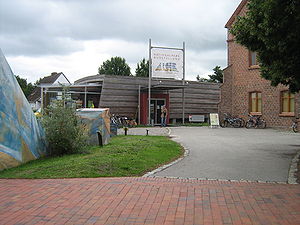
Nationalpark Vorpommersche Boddenlandschaft
Udstillingscenter i Wieck
Nationalpark Vorpommersche Boddenlandschaft der blev oprettet i 1990, er med sine 805 km² den største nationalpark i Mecklenburg-Vorpommern. Den ligger ved kysten til Østersøen nordøst for Rostock og nord for Stralsund. Den består af adskillige øer, halvøer og vådområder i området omkring Rügen og Nordvorpommern.